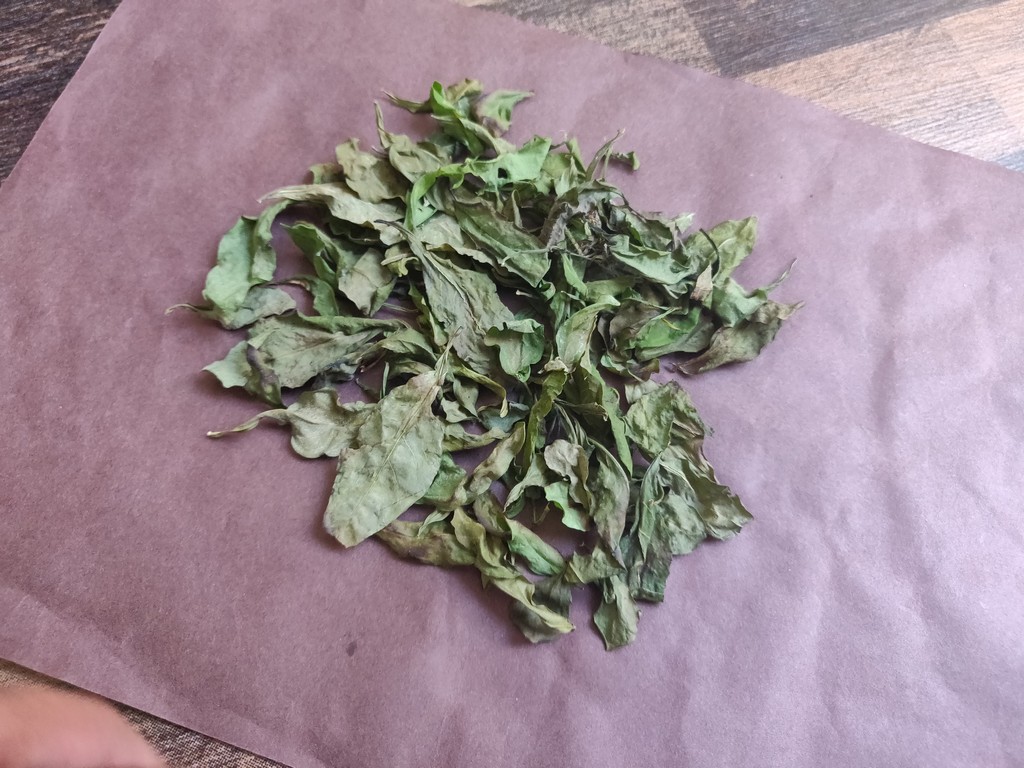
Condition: Dried
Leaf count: multiple
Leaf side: unknown